Gert Neuhaus

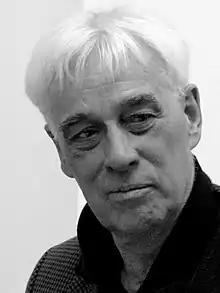
Gert Neuhaus Portrait

Neuhaus was born in Berlin, Germany. He studied graphics and exhibition design at the University of Arts Berlin (HdK), 1956–1962. Since 1982, he has been teaching arts at several universities and academies in Berlin.